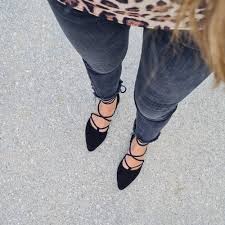
Label: Ballet Flat